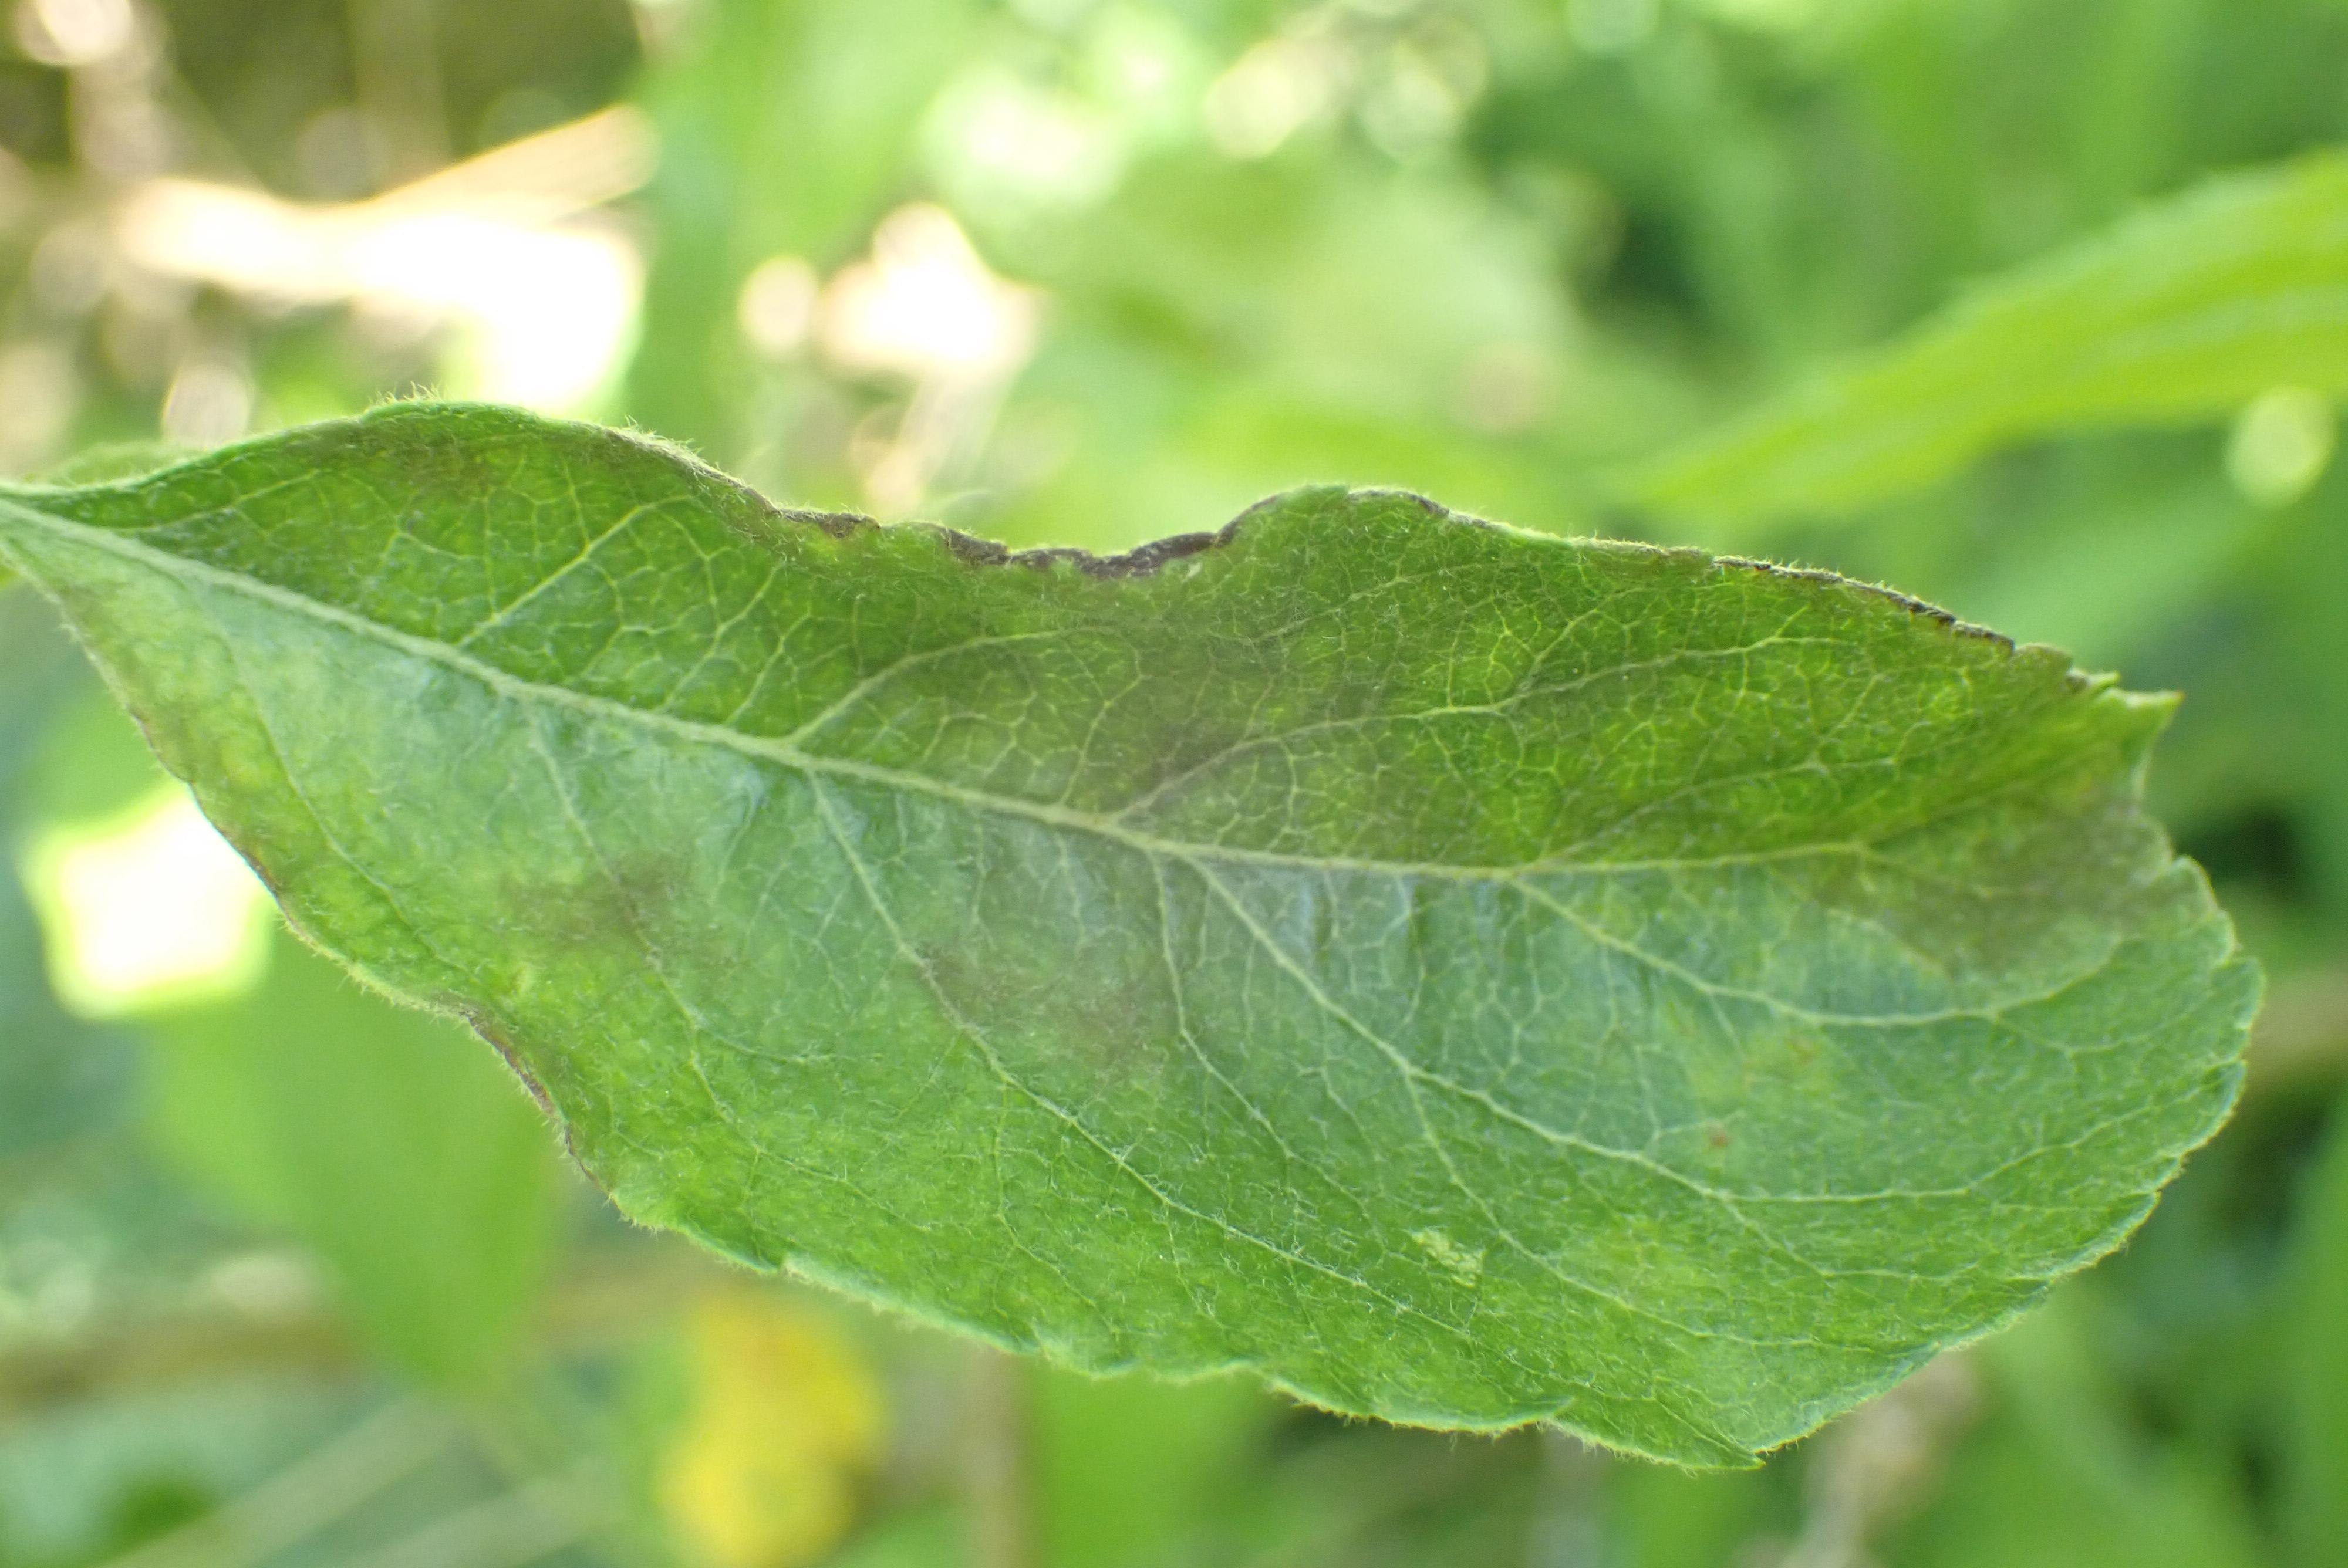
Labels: scab